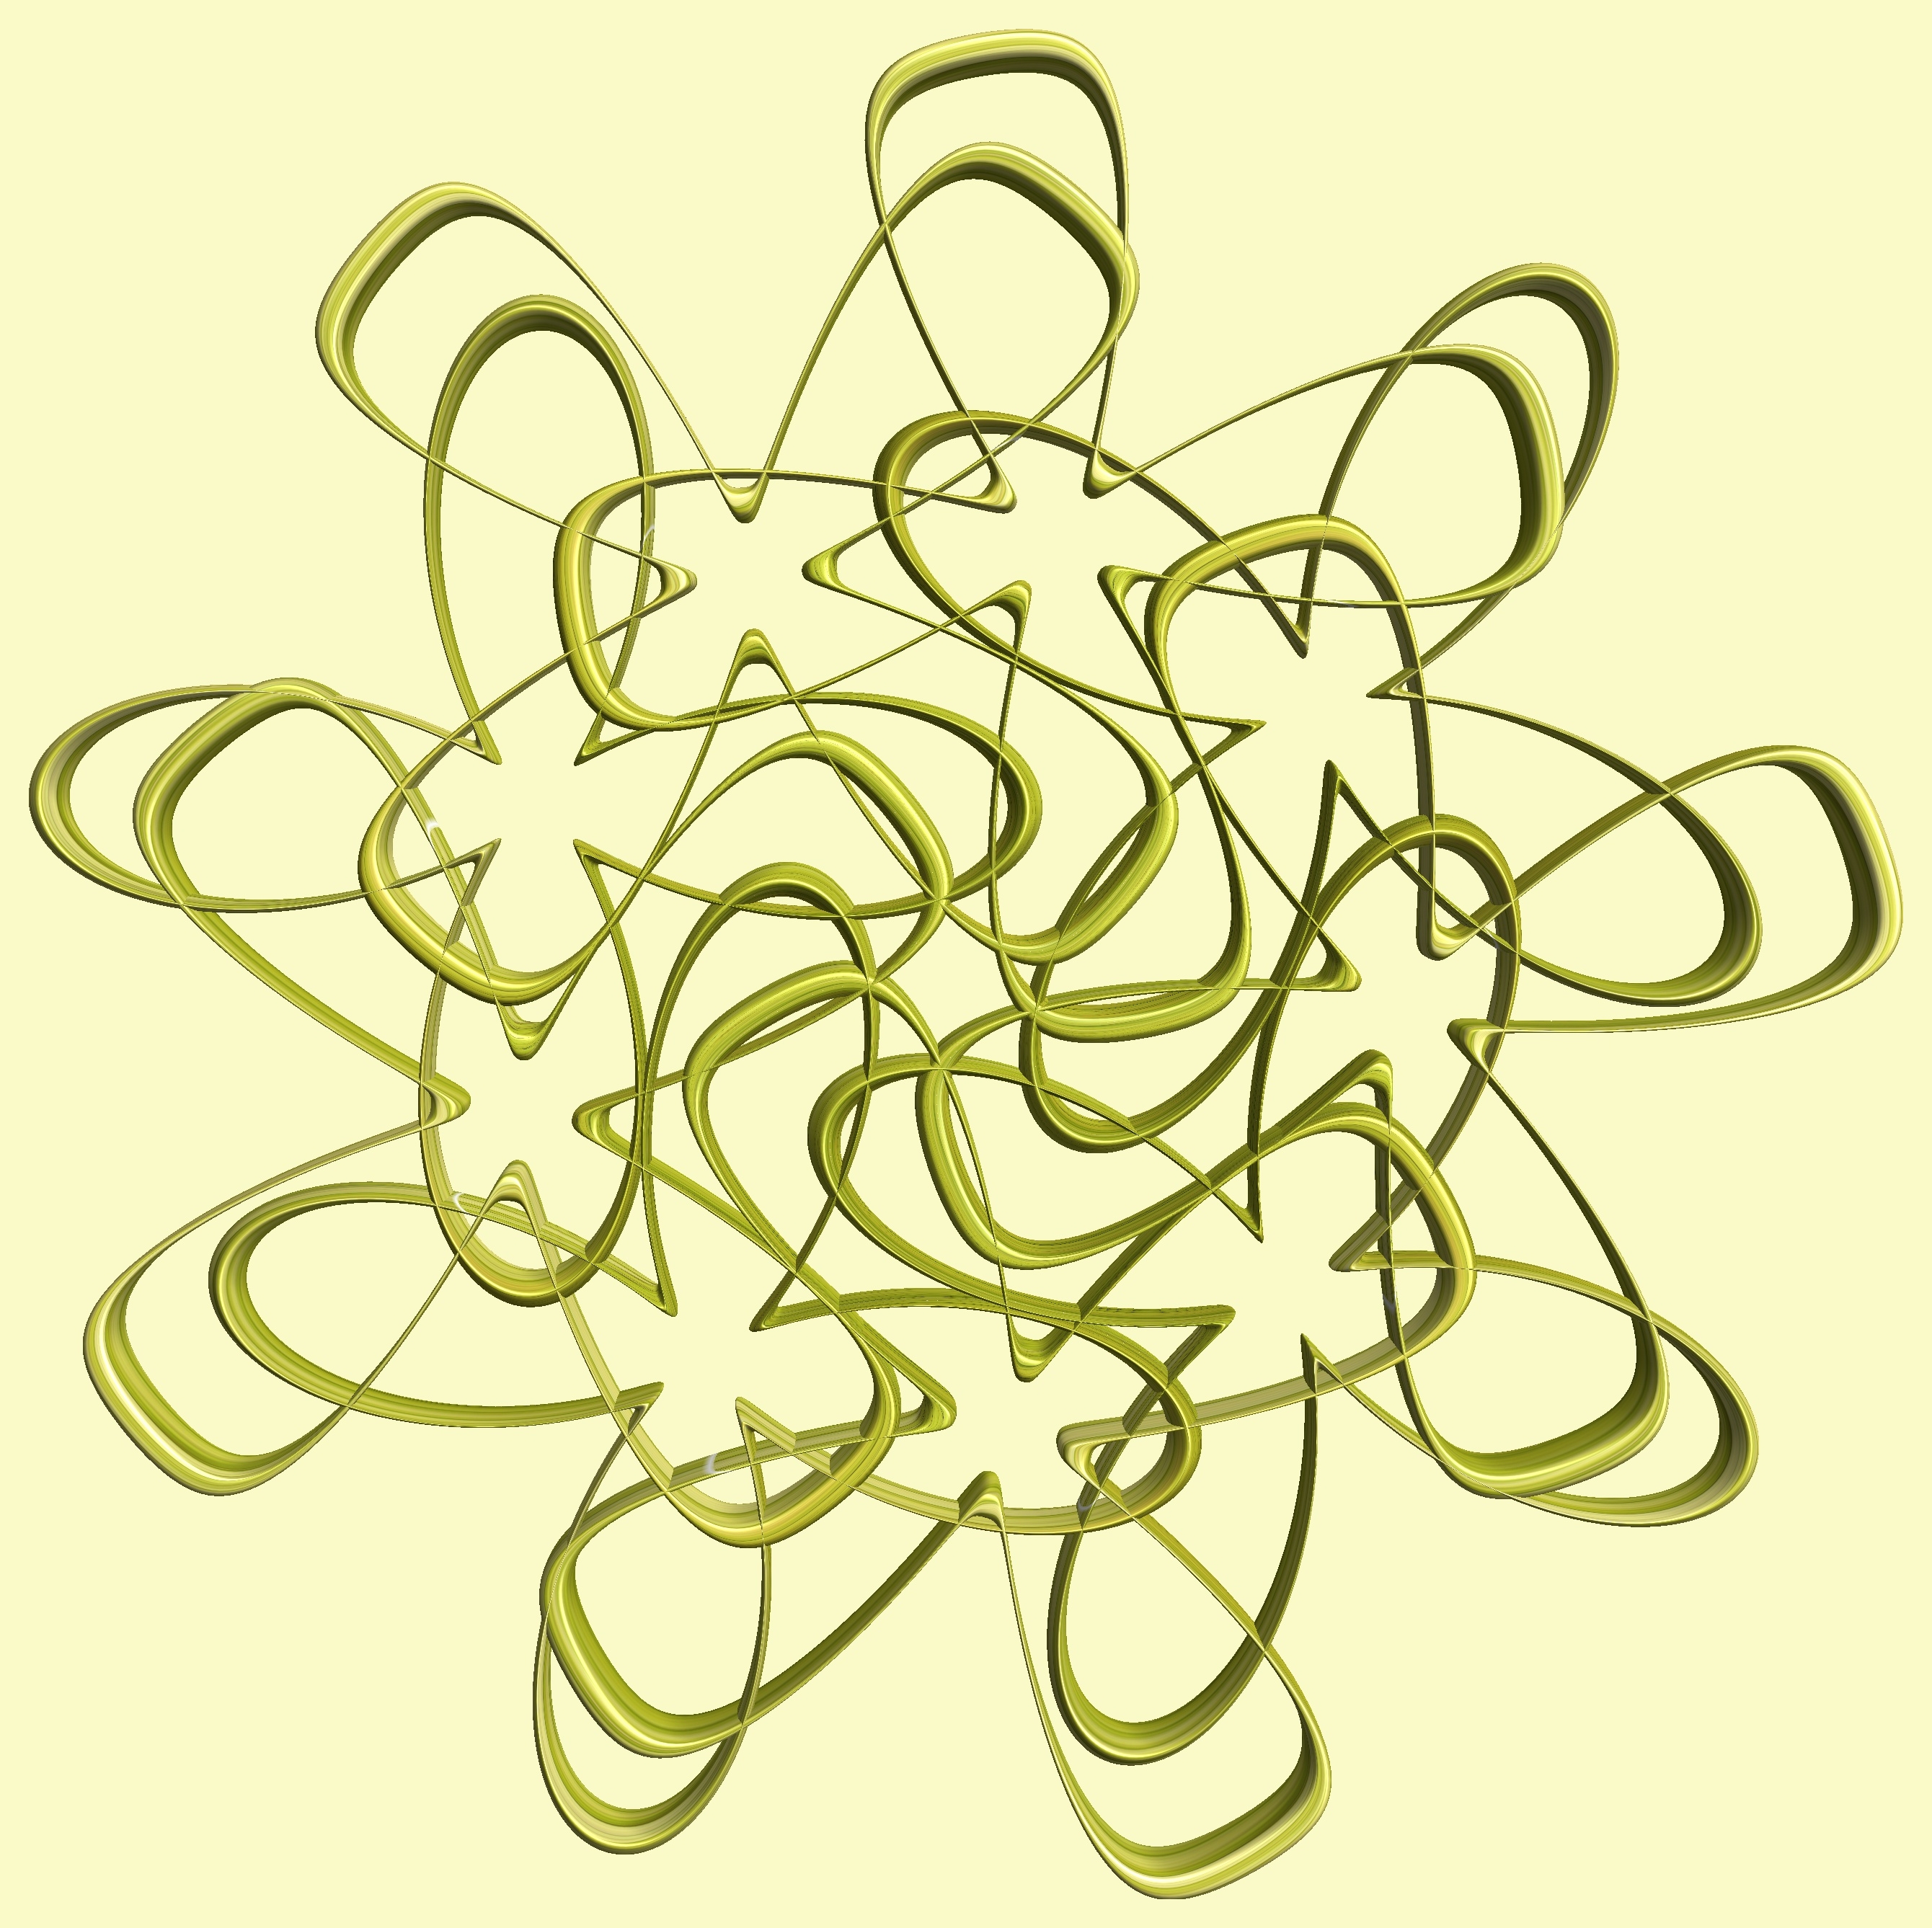
structure, texture, pattern, line, circle, font, cool image, figure, drawing, illustration, design, symmetry, 3d, graphic, torus, mathematica, cg, parametricplot3d, code, program, algorithm, abstruct, mapping, line art